Slumdog Millionaire

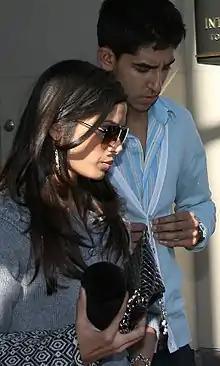

"Slumdog Millionaire" was first shown at the Telluride Film Festival on 30 August 2008, where it was positively received, generating "strong buzz". It also screened at the Toronto International Film Festival on 7 September 2008, where it was the festival's "first widely acknowledged popular success", winning the People's Choice Award. It debuted with a limited North American release on 12 November 2008, followed by a nationwide US release on 23 January 2009.